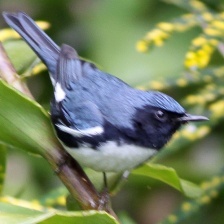
Species: BLACK THROATED WARBLER
Scientific name: SETOPHAGA CAERULESCENS